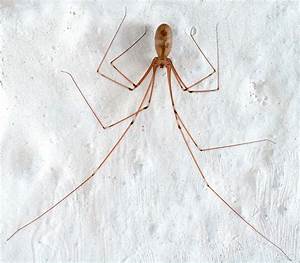
Label: ragno